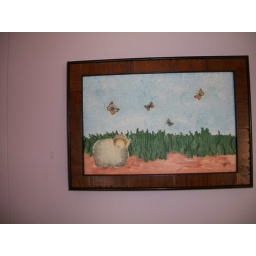
Sheep in the pasture with butterflies